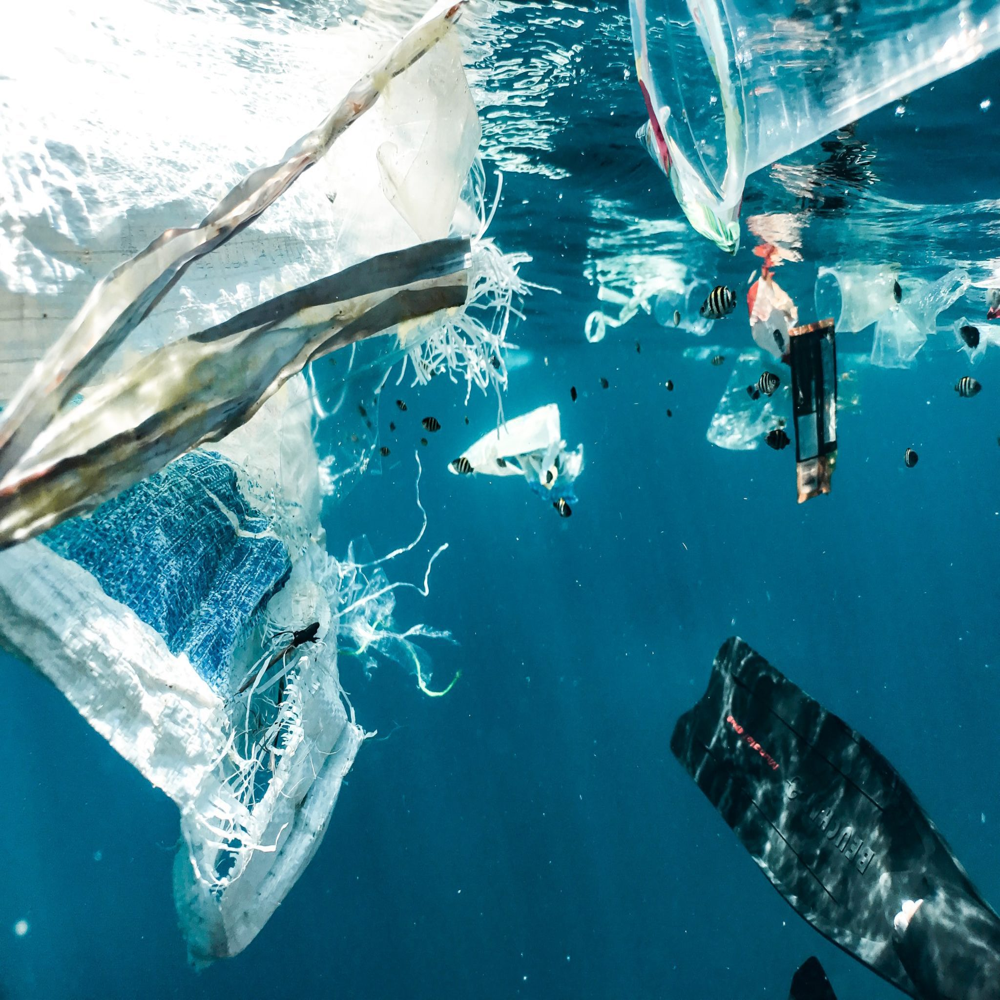
Body of water present: yes
Land polluted: no
Water polluted: yes
Pollution percentage: 30%